Eastern National Railway (Austria)

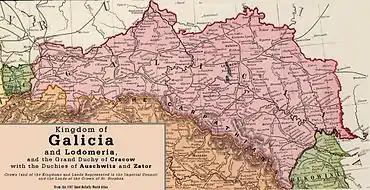
Railways lines in Galicia, 1897

The Imperial and Royal Eastern National Railway (ÖStB) was a national railway company in the Austrian Empire. It was founded in 1850 for the purpose of developing the railway network in the crown land of Galicia and Lodomeria. The company relied on the base of the Kraków–Upper Silesia Railway, opened in 1847.